Viktoriya Tomova

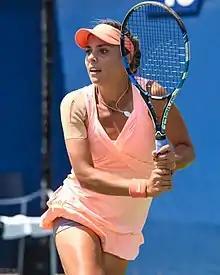
Tomova at the 2017 US Open qualifying

Tomova started the season with a loss to Elitsa Kostova at the qualifying draw of the Brisbane International, and then lost in the first round of qualifying draw in Sydney. At her debut at Australian Open, she lost in the qualifying competition to Eri Hozumi. At her Wimbledon debut, she fell in the first round of the qualifying competition.